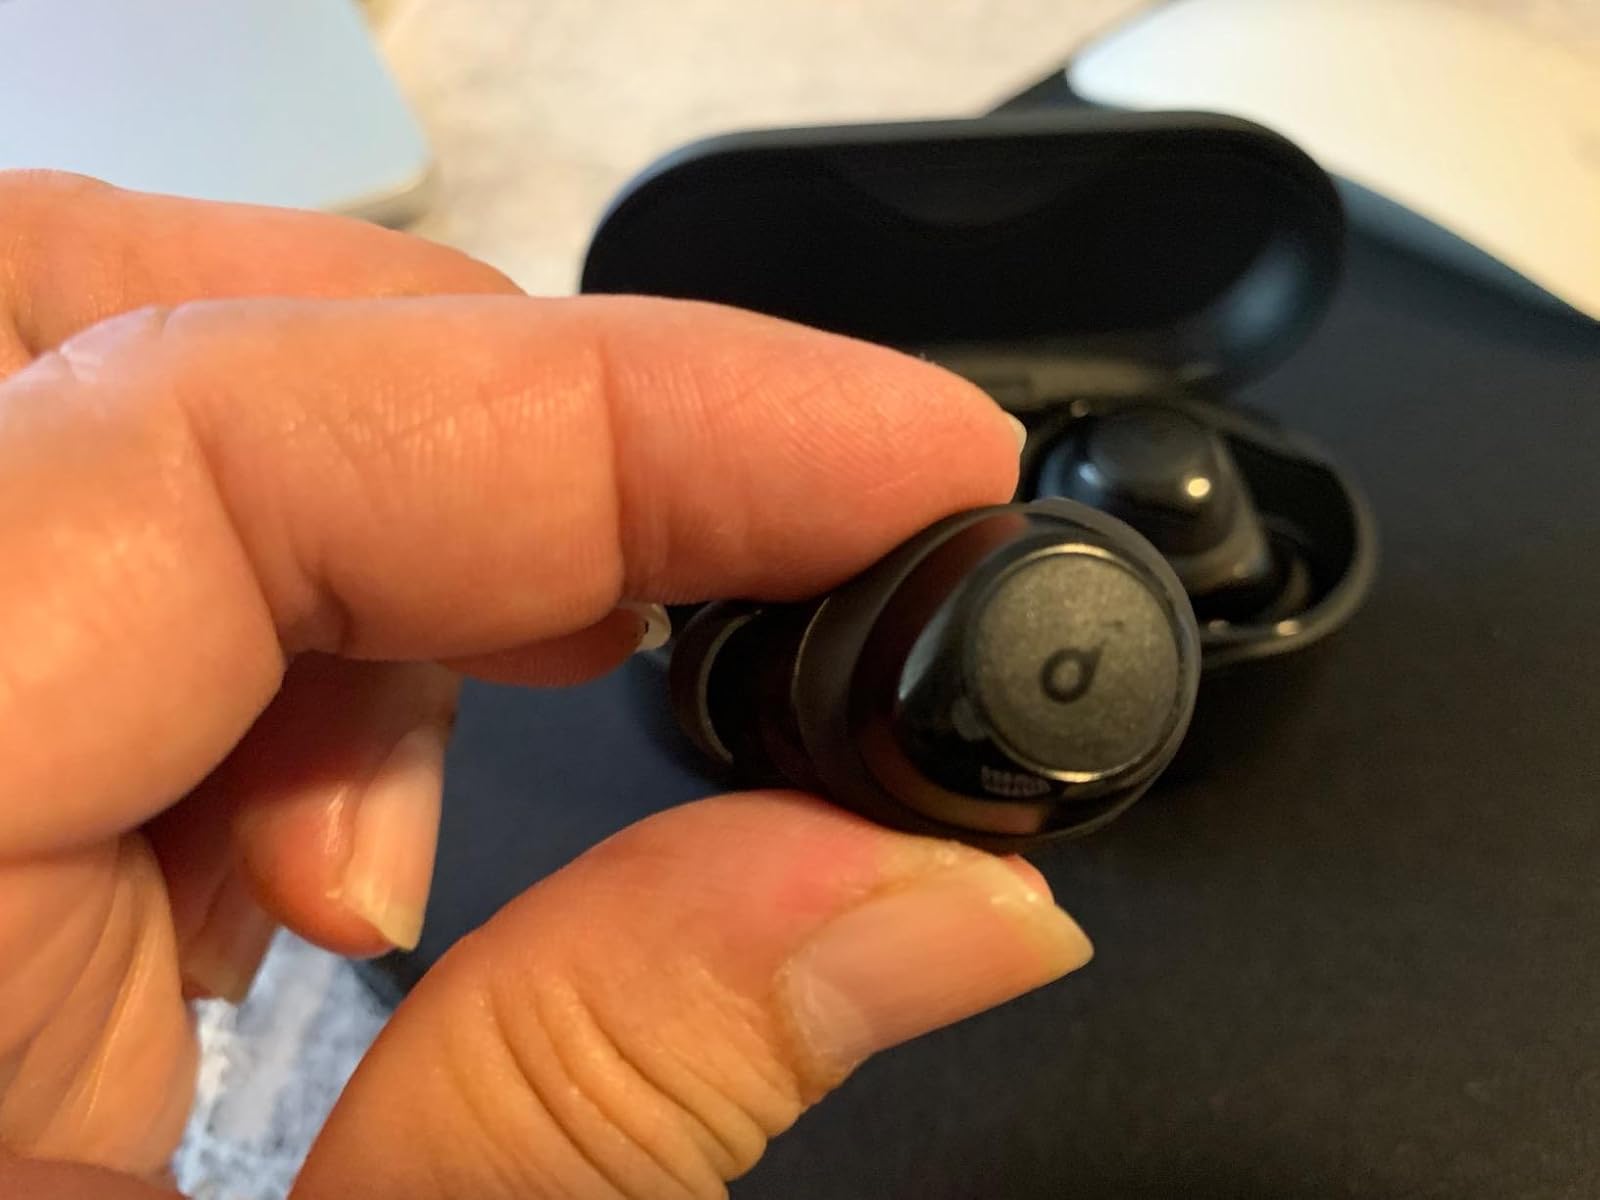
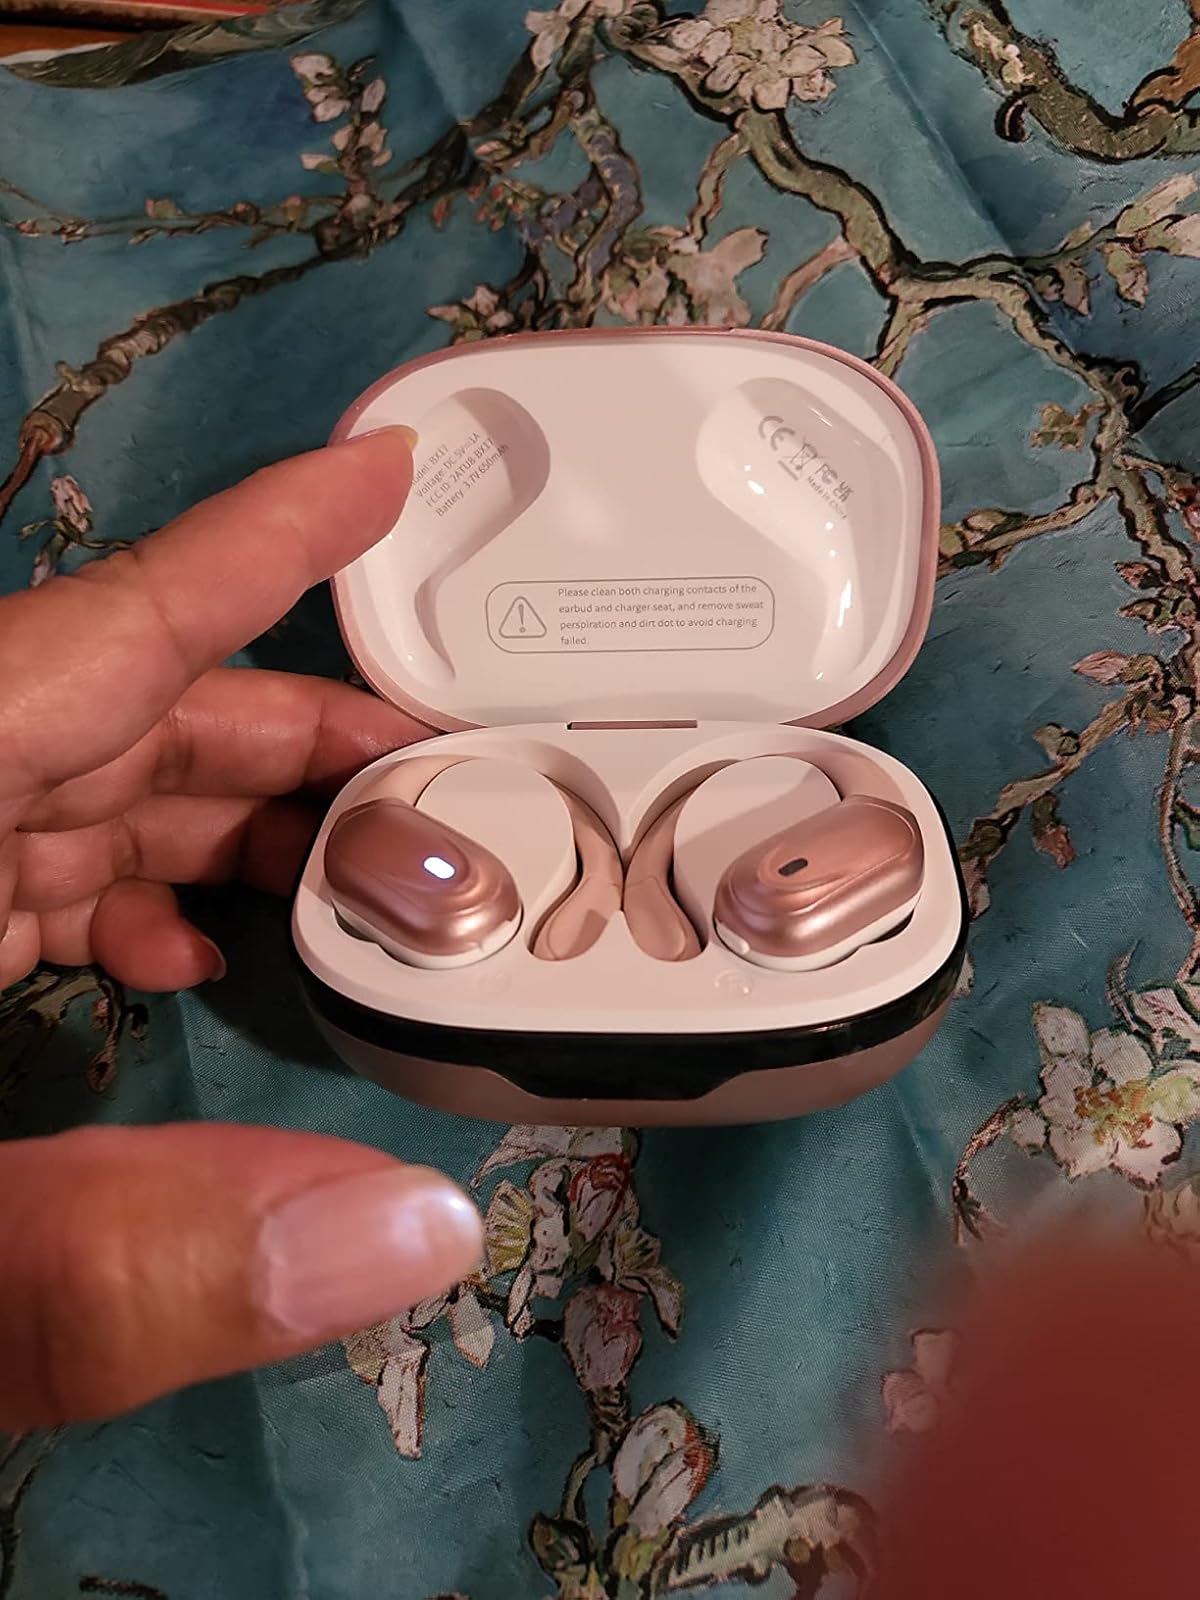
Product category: earbuds
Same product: no